Escanaba, Michigan

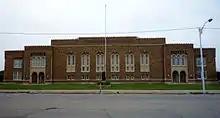
Escanaba Middle School

Escanaba established its own Department of Public Safety in 1975, which provides police and firefighting services to city residents.